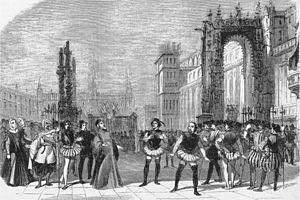
Dom Sébastien, roi de Portugal est un grand opéra français en cinq actes de Gaetano Donizetti. Eugène Scribe en écrivit le livret en se fondant sur la pièce Don Sébastien de Portugal de Paul Foucher, fiction historique sur le roi Sébastien Iᵉʳ de Portugal et son expédition fatale de 1578 au Maroc. La première eut lieu le 13 novembre 1843 à l'Opéra Le Peletier à Paris. Ce fut le dernier opéra que Donizetti compléta avant de devenir fou par suite de la syphilis.